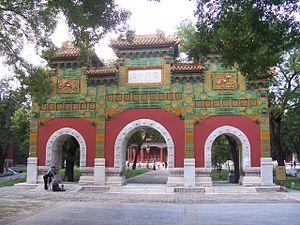
Porte du Collège impérial (Guozijian) à Pékin.
La dynastie Yuan, officiellement le Grand Yuan, est une dynastie mongole fondée par Kubilai Khan, le chef du clan des Bordjiguines, qui règne sur la Chine de 1279 à 1368. Elle vient à la suite de la dynastie Song, qui avait régné sur la Chine entre 960 et 1127, puis sur la Chine du Sud entre 1127 et 1279, et précède la dynastie Ming. Bien que les Mongols aient régné pendant des décennies sur des territoires incluant la Chine du Nord, ce n'est qu'en 1271 que Kubilai Khan proclame officiellement la fondation de sa dynastie en suivant la tradition chinoise, et la conquête de la totalité de la Chine n'est achevée qu'en 1279. Son royaume est, à ce moment-là, isolé des autres Khanats et contrôle la plus grande partie de la Chine moderne et de ses environs, y compris le territoire qui correspond actuellement à la Mongolie. C'est la première dynastie non-chinoise à gouverner toute la Chine et elle dure jusqu'en 1368, date à laquelle la nouvellement fondée dynastie Ming chasse les empereurs Mongols de Chine, ce qui oblige les Gengiskhanides à se replier dans leur patrie mongole, ou ils fondent la dynastie Yuan du Nord.
Pékin /pe.kɛ̃/, ou Beijing, est la capitale de la République populaire de Chine. Située dans le Nord-Est du pays, la municipalité de Pékin, d'une superficie de 16 800 km², est entourée par la province du Hebei ainsi que la municipalité de Tianjin. Pékin est considérée comme le centre politique et culturel de la Chine, tandis que Hong Kong et Shanghai dominent au niveau économique.